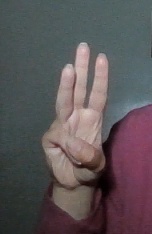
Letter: thaa